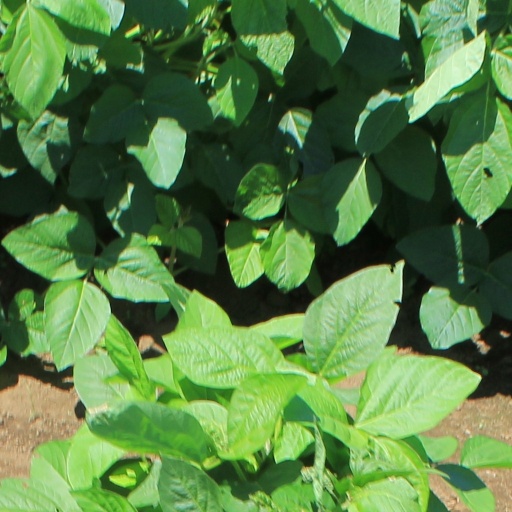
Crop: soybean